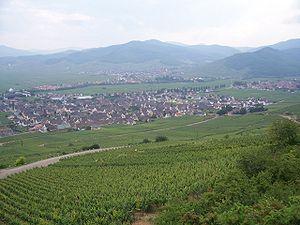
L'alsace grand cru mambourg, ou mambourg, est un vin blanc français produit sur le lieu-dit Mambourg, situé sur la commune de Kaysersberg-Vignoble, dans le département du Haut-Rhin, en Alsace.
L'économie de l'Alsace se place au premier rang des régions françaises les plus riche de France avec 2,6 % du PIB de la France, et un PIB par habitant de 31 700 euros en 2017. La région est relativement prospère, avec une activité économique variée. Depuis 2002, elle connaît des difficultés latentes dont témoigne la faible croissance du PIB durant toute la décennie suivante. Cependant, cette période est aussi une phase de reconversion du tissu industriel et économique, qui pose les jalons d'une croissance future davantage robuste.